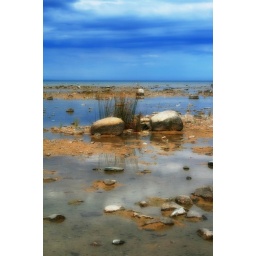
The water had seeped into the normally dry rock field beyond the Mission Point Lighthouse near Traverse City, Michigan